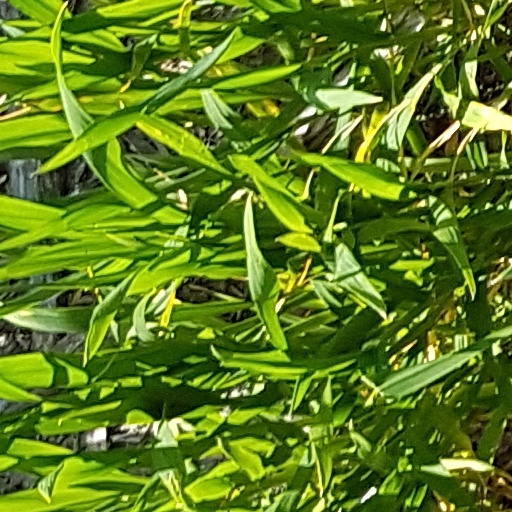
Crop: wheat